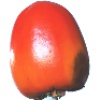
Label: kaki